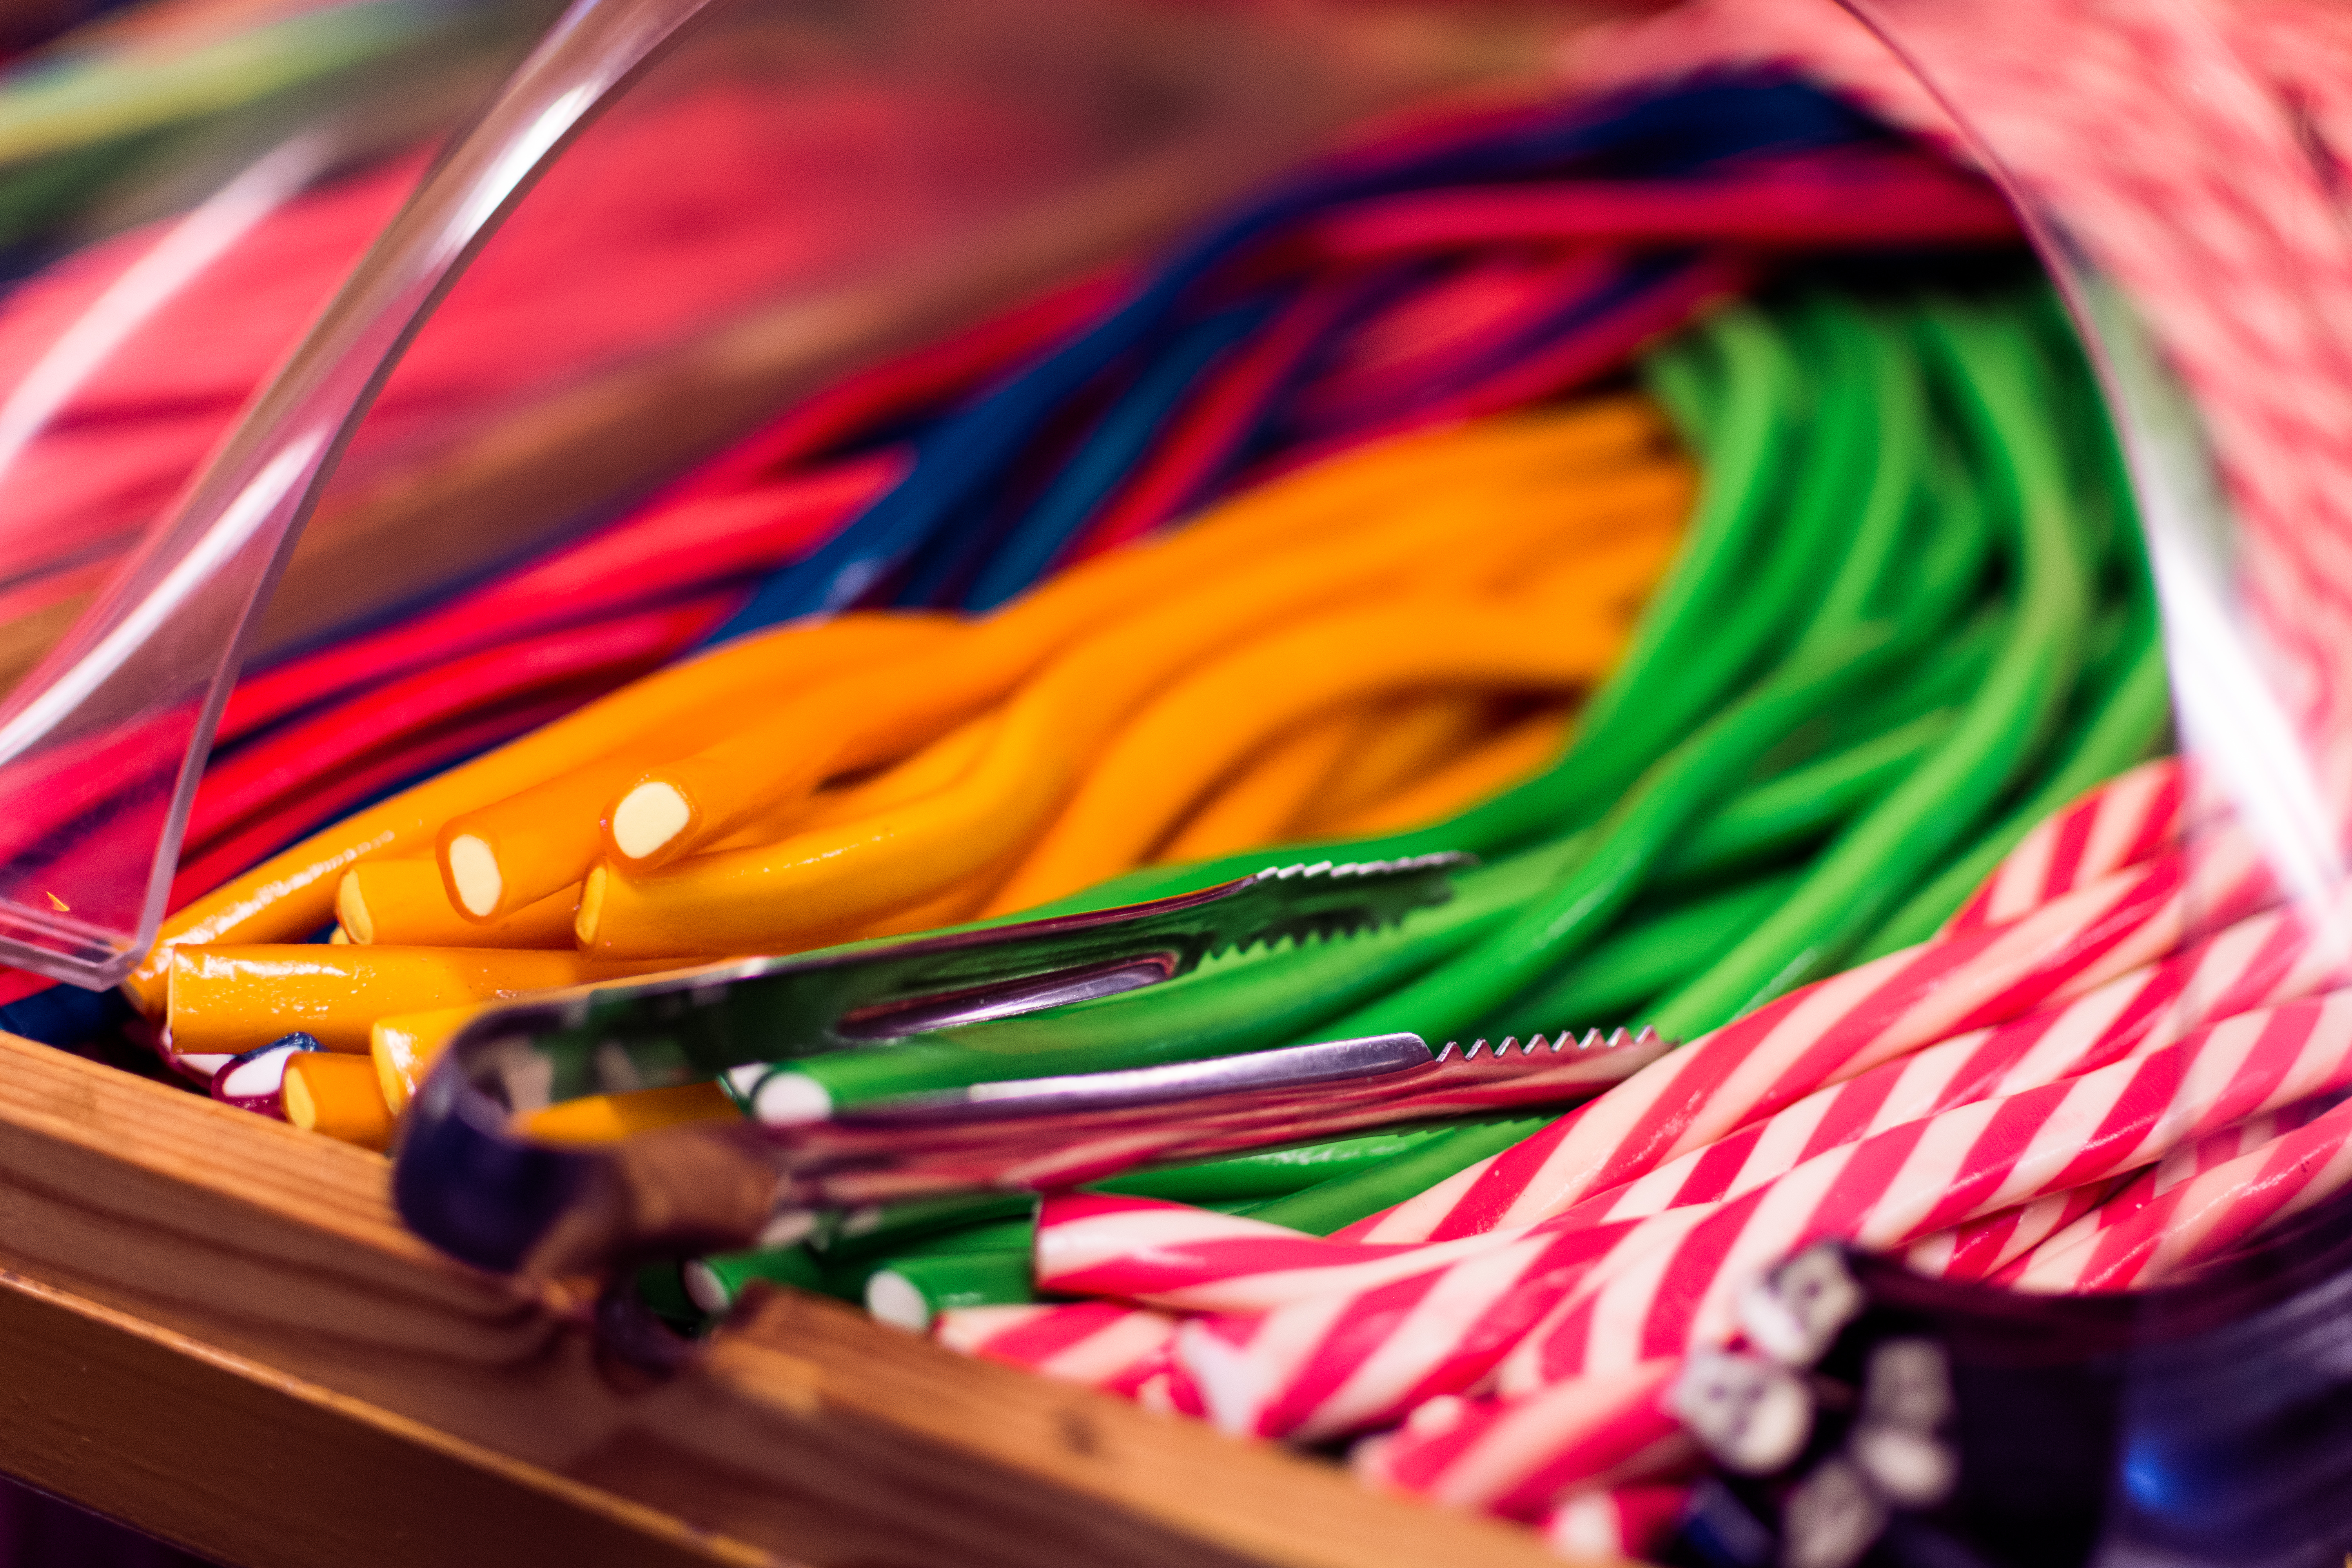
cable management, wire, electrical wiring, orange, electronics, technology, cable, close up, electronic device, electronics accessory, electrical supply, Colorfulness